Morenocetus

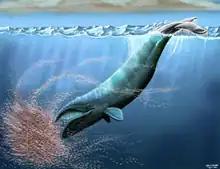
Life restoration

"Morenocetus" is distinguished from more derived balaenids in the narrow exposure of the squamosal lateral to the exoccipital, a short supraorbital process of the frontal, straight lateral edges of the supraoccipital, and a postorbital process of the frontal oriented posteriorly. It can be distinguished from the only other Miocene balaenid, "Peripolocetus" in having a dorsoventrally expanded zygomatic process of the squamosal. The body length of "Morenocetus" is estimated at , and the rostrum is moderately arched dorsoventrally in contrast to crown Balaenidae.